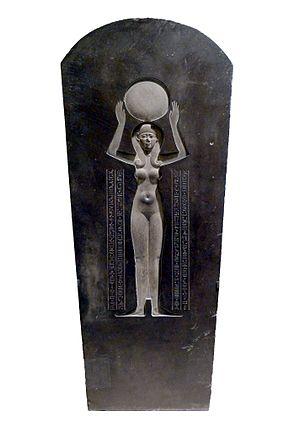
Sarcophage de Djedhor (couvercle) - A l'intérieur du couvercle, la déesse du ciel Nout accueille le mort parmi les étoiles.
Nout est une déesse de la mythologie égyptienne qui fait partie de la grande Ennéade d'Héliopolis. Déesse du ciel, Nout symbolise le firmament et fut considérée comme la mère de tous les astres.